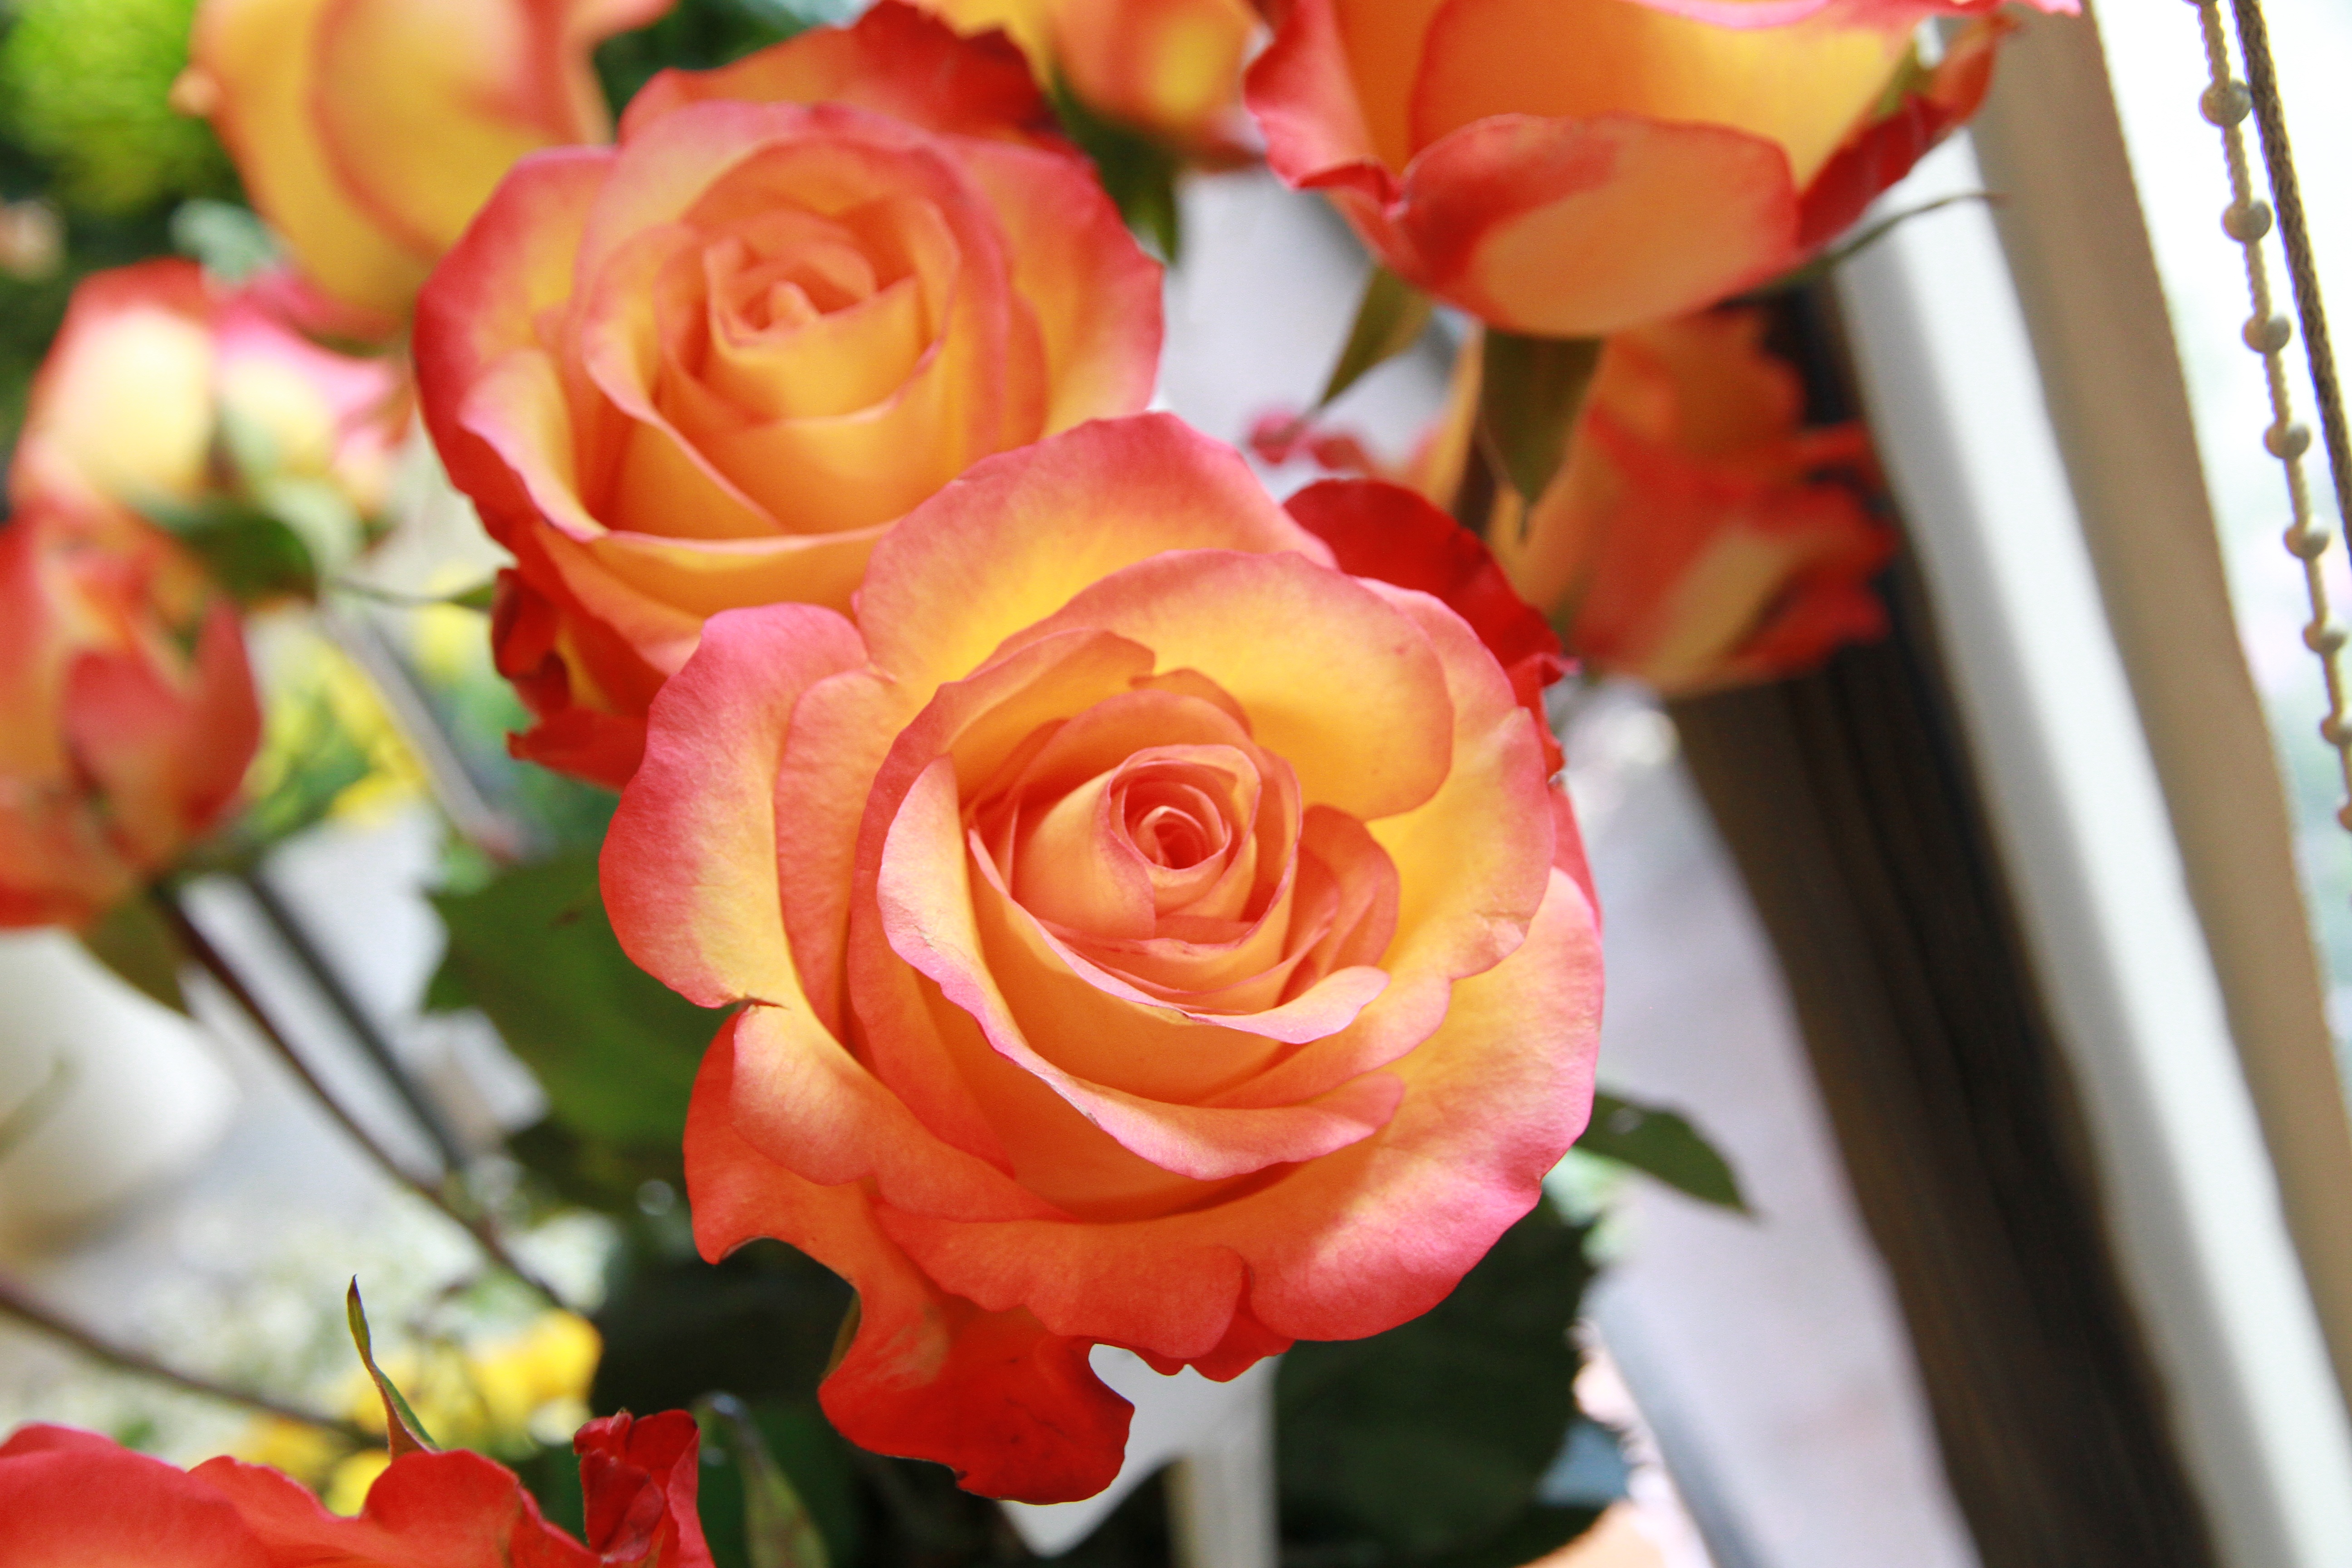
plant, flower, petal, rose, red, yellow, pink, flora, flowers, pink rose, floristry, floribunda, flowering plant, garden roses, rose family, flower bouquet, cut flowers, floral design, land plant, flower arranging